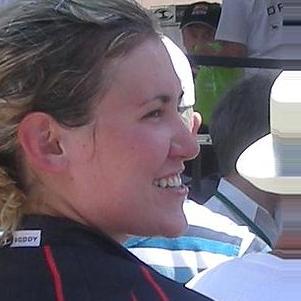
Age: 23